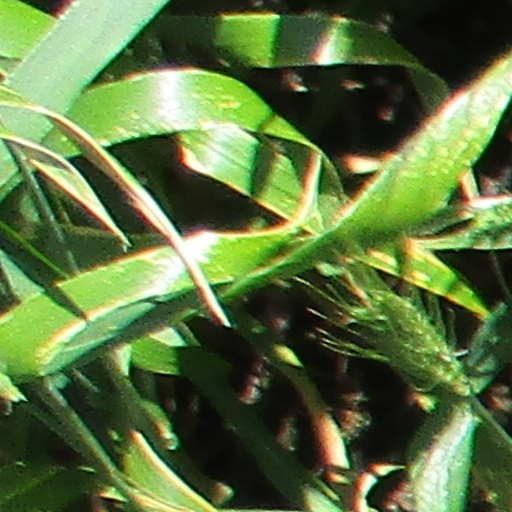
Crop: wheat